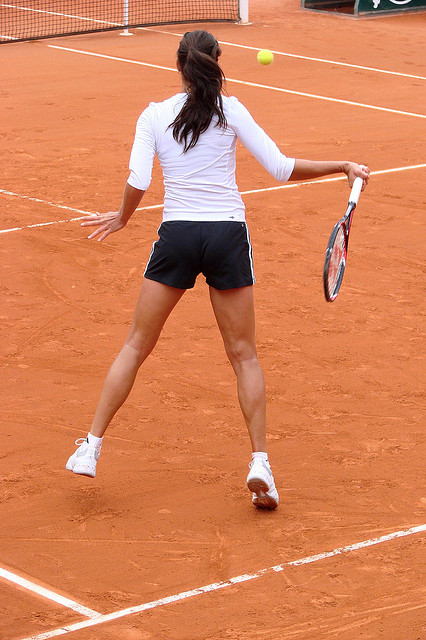
vận động viên tennis nữ đang cầm vợt nhảy lên đỡ bóng